List of GOST standards

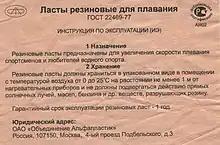
Instruction slip enclosed with Russian-manufactured swim fins certifying voluntary compliance with Soviet and post-Soviet GOST 22469-77 product standard

GOST R, or Russian certification system, is a subset of GOST standards that is valid only in the territory of the Russian Federation, in contrast to the GOST standards, used across all CIS countries, including Russia.